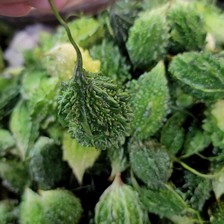
Label: others